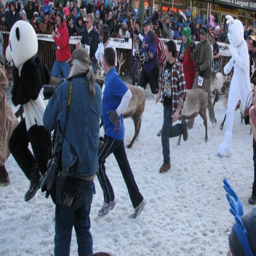
see if you can pick out thereal animals in this race .